Lepidoptera

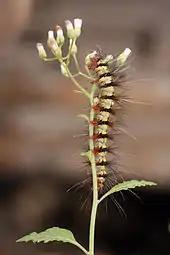
Larval form typically lives and feeds on plants

The larvae or caterpillars are the first stage in the life cycle after hatching. Caterpillars are "characteristic larvae with cylindrical bodies, short thoracic legs, and abdominal prolegs (pseudopods)". They have a sclerotized head capsule with an adfrontal suture formed by medial fusion of the sclerites, mandibles (mouthparts) for chewing, and a soft tubular, segmented body, that may have hair-like or other projections, three pairs of true legs, and additional prolegs (up to five pairs). The body consists of thirteen segments, of which three are thoracic and ten are abdominal. Most larvae are herbivores, but a few are carnivores (some eat ants or other caterpillars) and detritivores.